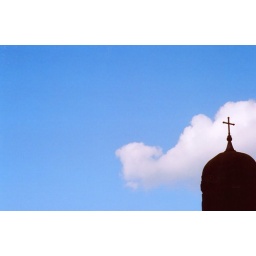
castle in the sky